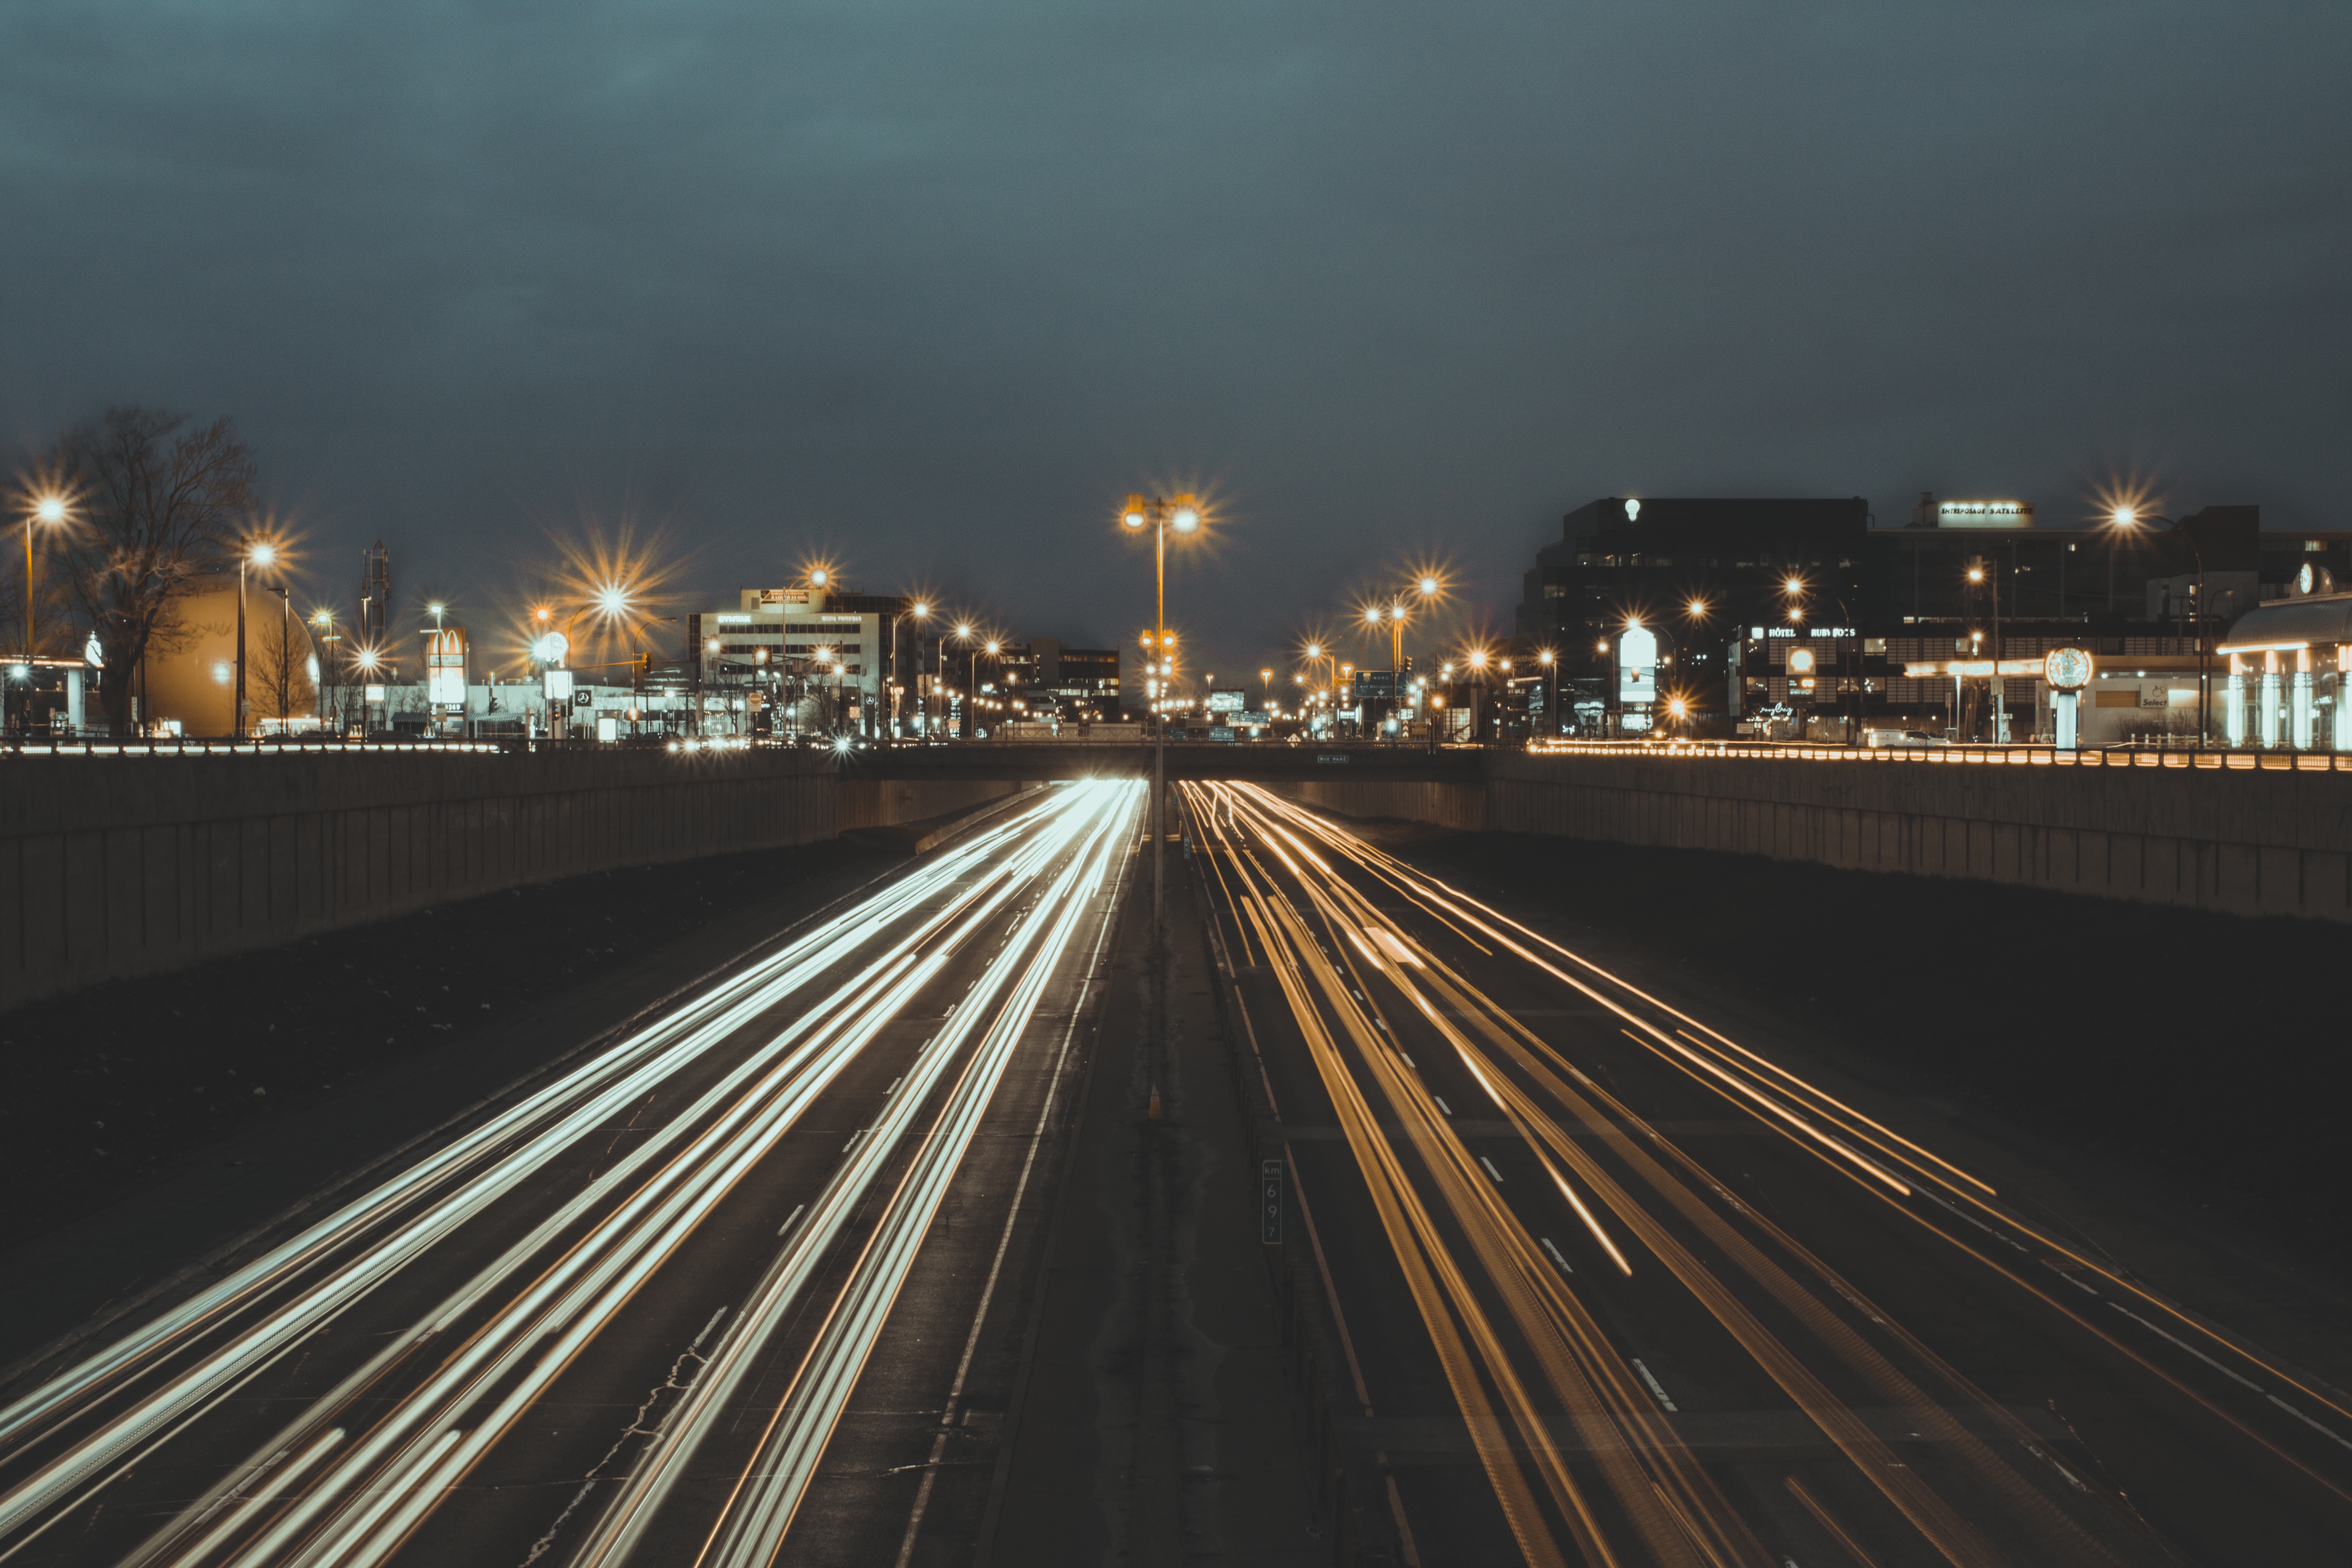
horizon, light, road, bridge, skyline, night, highway, cityscape, dusk, evening, darkness, lighting, infrastructure, atmospheric phenomenon